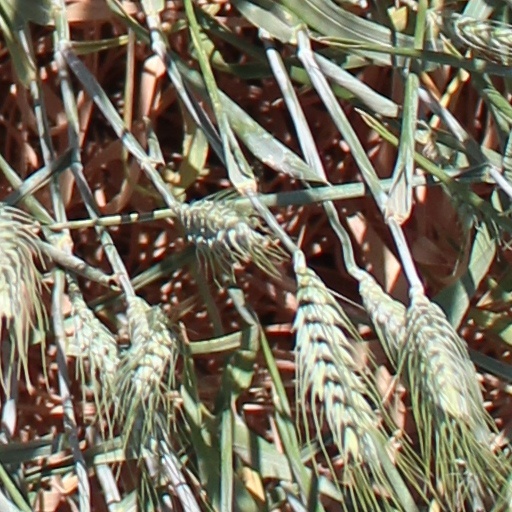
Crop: wheat